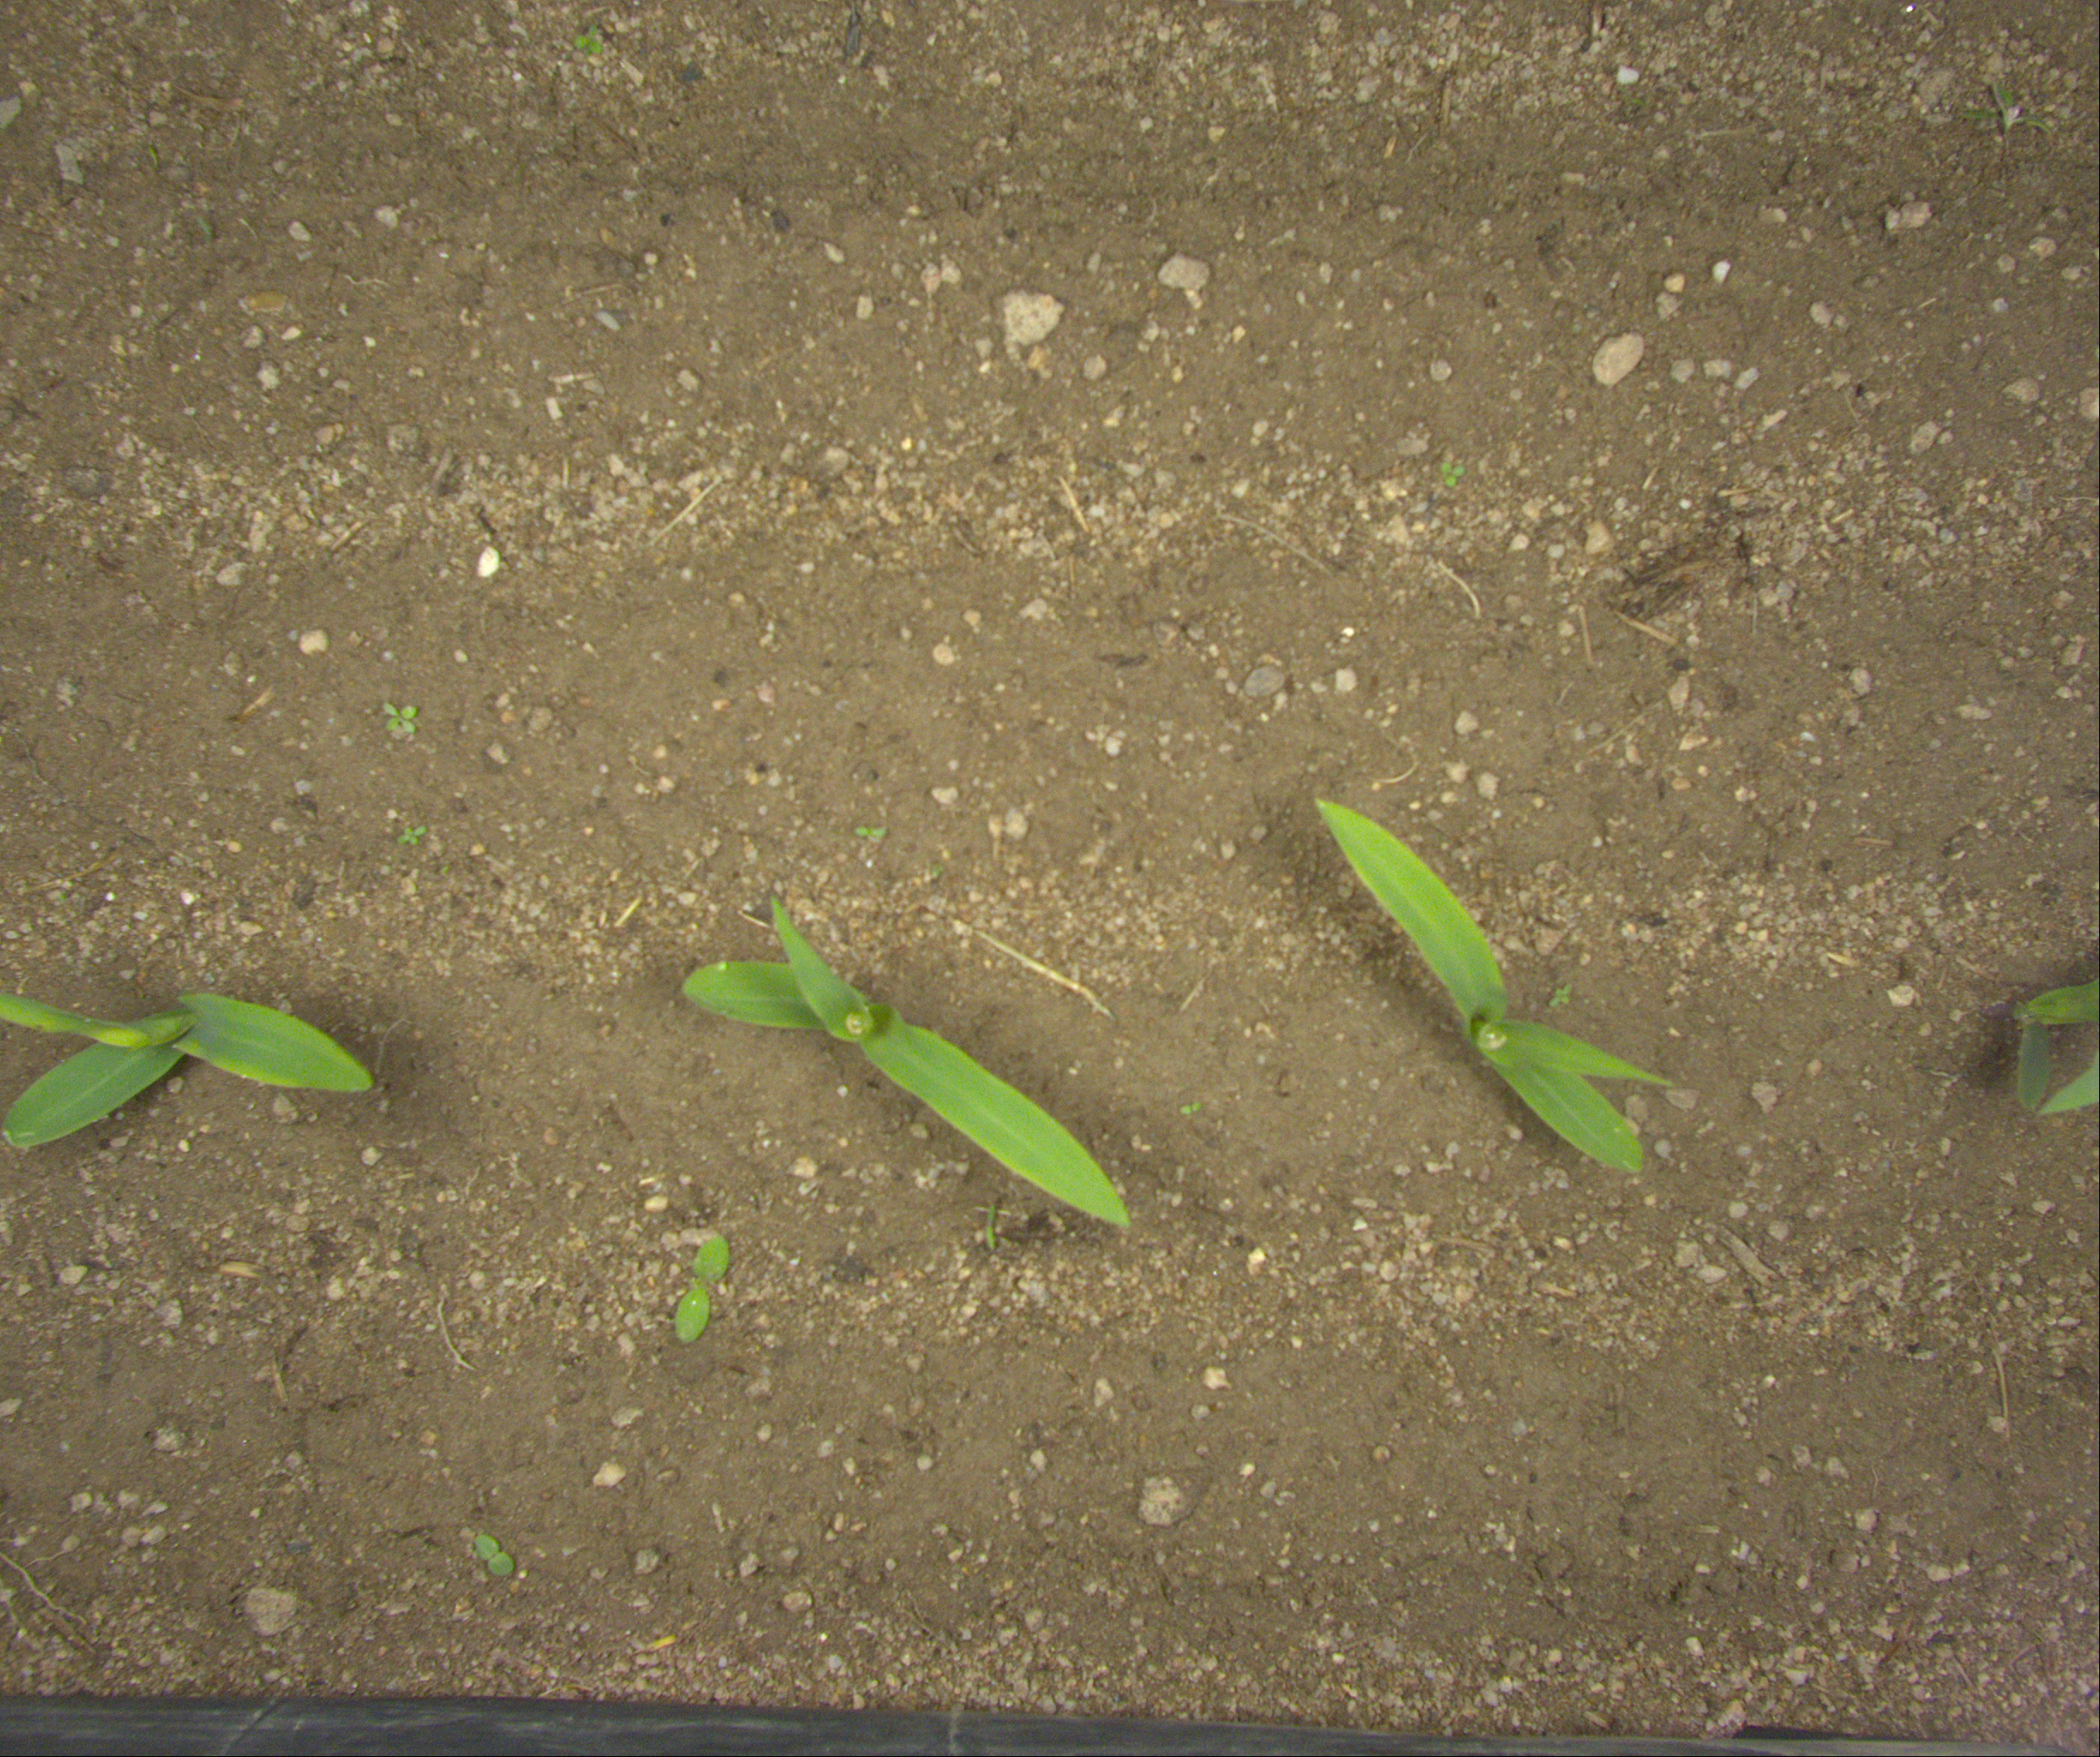
Crop: maize
Objects: maize, maize, maize, stem_maize, stem_maize, stem_maize, stem_maize